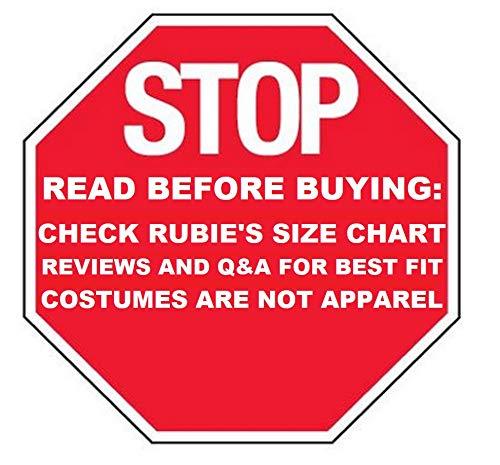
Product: Justice League Child's Robin Tutu Dress - Small
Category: Clothing, Shoes & Jewelry | Costumes & Accessories | Kids & Baby | Girls | Costumes
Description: Robin pull-over costume dress with removable cape, eye mask, belt, and gauntlets.
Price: $20.22
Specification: ProductDimensions:17x11x4inches|ItemWeight:8ounces|ShippingWeight:8ounces(Viewshippingratesandpolicies)|DomesticShipping:ItemcanbeshippedwithinU.S.|InternationalShipping:ThisitemcanbeshippedtoselectcountriesoutsideoftheU.S.LearnMore|ASIN:B007782J16|Itemmodelnumber:881628|Manufacturerrecommendedage:36months-4years